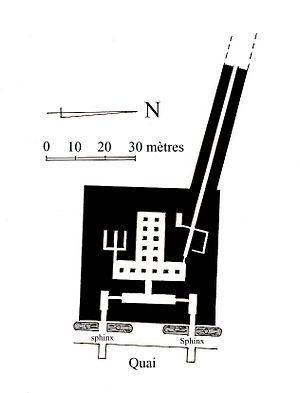
Avec la période prédynastique puis la période Thinite on assiste à une évolution caractéristique des coutumes funéraires des anciens Égyptiens qui se traduisent pour le personnage le plus puissant du royaume par le creusement d'impressionnantes galeries souterraines accédant au caveau royal et l'édification de monumentales constructions en briques crues signalant dans le désert abydénien l'ultime demeure du roi devenu dieu. Ces structures devinrent de plus en plus complexes tant par leurs dispositions internes qu'externes au cours des IIᵉ et IIIᵉ dynasties. Les pharaons de ces premières lignées développeront davantage cette architecture et les principes qui y présidaient en faisant bâtir de grandes enceintes destinées à servir au culte funéraire du roi qui lui restait enterré à l'écart dans son cénotaphe en dessous d'un monument rappelant le benben, le tertre primordial ou plus probablement la tombe d'Osiris.
La pyramide de Khéphren est la deuxième pyramide d'Égypte en taille. Dominant un complexe composé de deux temples reliés par une chaussée et d'une pyramide satellite, elle est de type à faces lisses et fut élevée sous la IVᵉ dynastie durant l'Ancien Empire pour le pharaon Khéphren, fils de Khéops. Elle se dresse sur le plateau de Gizeh au sud-ouest de celle de son père. Elle est sans doute la plus facile à reconnaître car son sommet est encore couvert de calcaire. Légèrement plus petite que celle de Khéops, elle paraît pourtant plus haute car érigée sur une proéminence rocheuse avec un angle d'inclinaison supérieur à celui de la Grande pyramide. Le temps a également préservé un temple d'accueil dont la sobriété et la composition subtile des matériaux font un véritable joyau de l'Ancien Empire.